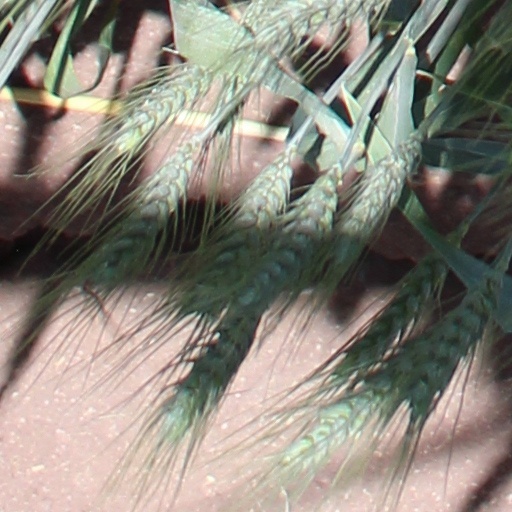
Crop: wheat